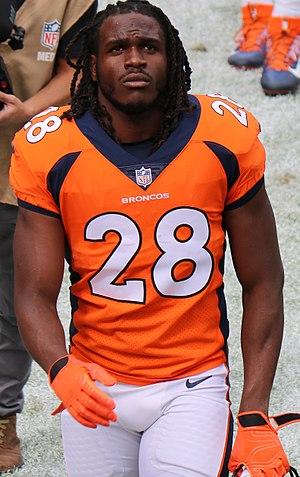
Jamaal RaShaad Jones Charles, né le 27 décembre 1986 à Port Arthur, est un joueur américain de football américain évoluant au poste de running back.